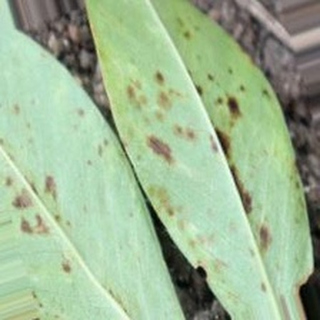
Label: groundnut_rust